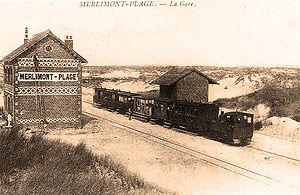
Ligne Berck-Plage - Paris-Plage (Le Touquet). Gare de Merlimont-Plage.
La ligne Berck-Plage - Paris-Plage est une voie ferrée d'intérêt local à écartement métrique qui relia au début du XXᵉ siècle les deux stations balnéaires de la côte d'Opale sur le littoral de la Manche dans le département du Pas-de-Calais. Ouvert par étapes entre 1909 et 1912, l'itinéraire ferma précocement en 1929.